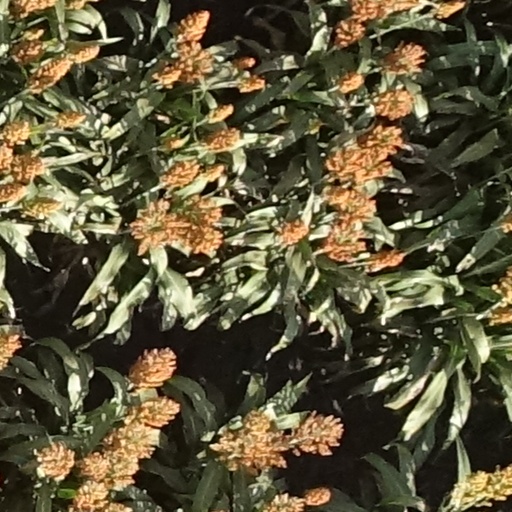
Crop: sorghum